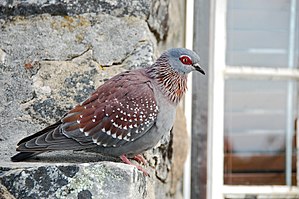
Guineadue
Guineadue er en dueart, der lever i det subsahariske Afrika.